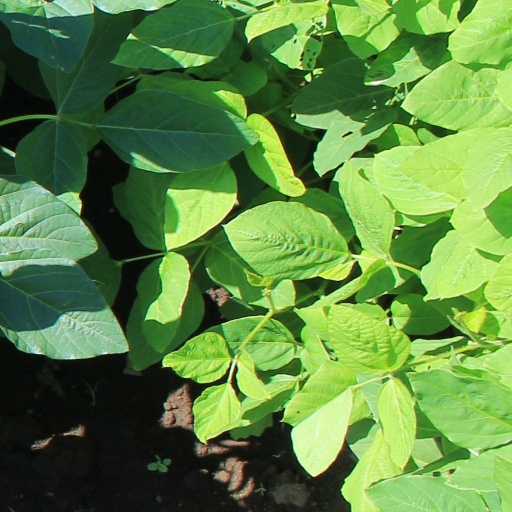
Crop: soybean